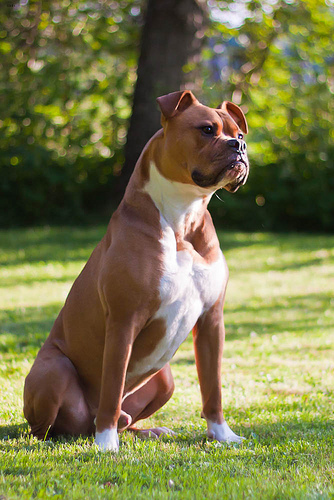
Animal: dog
Breed: american_bulldog